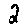
Label: 2